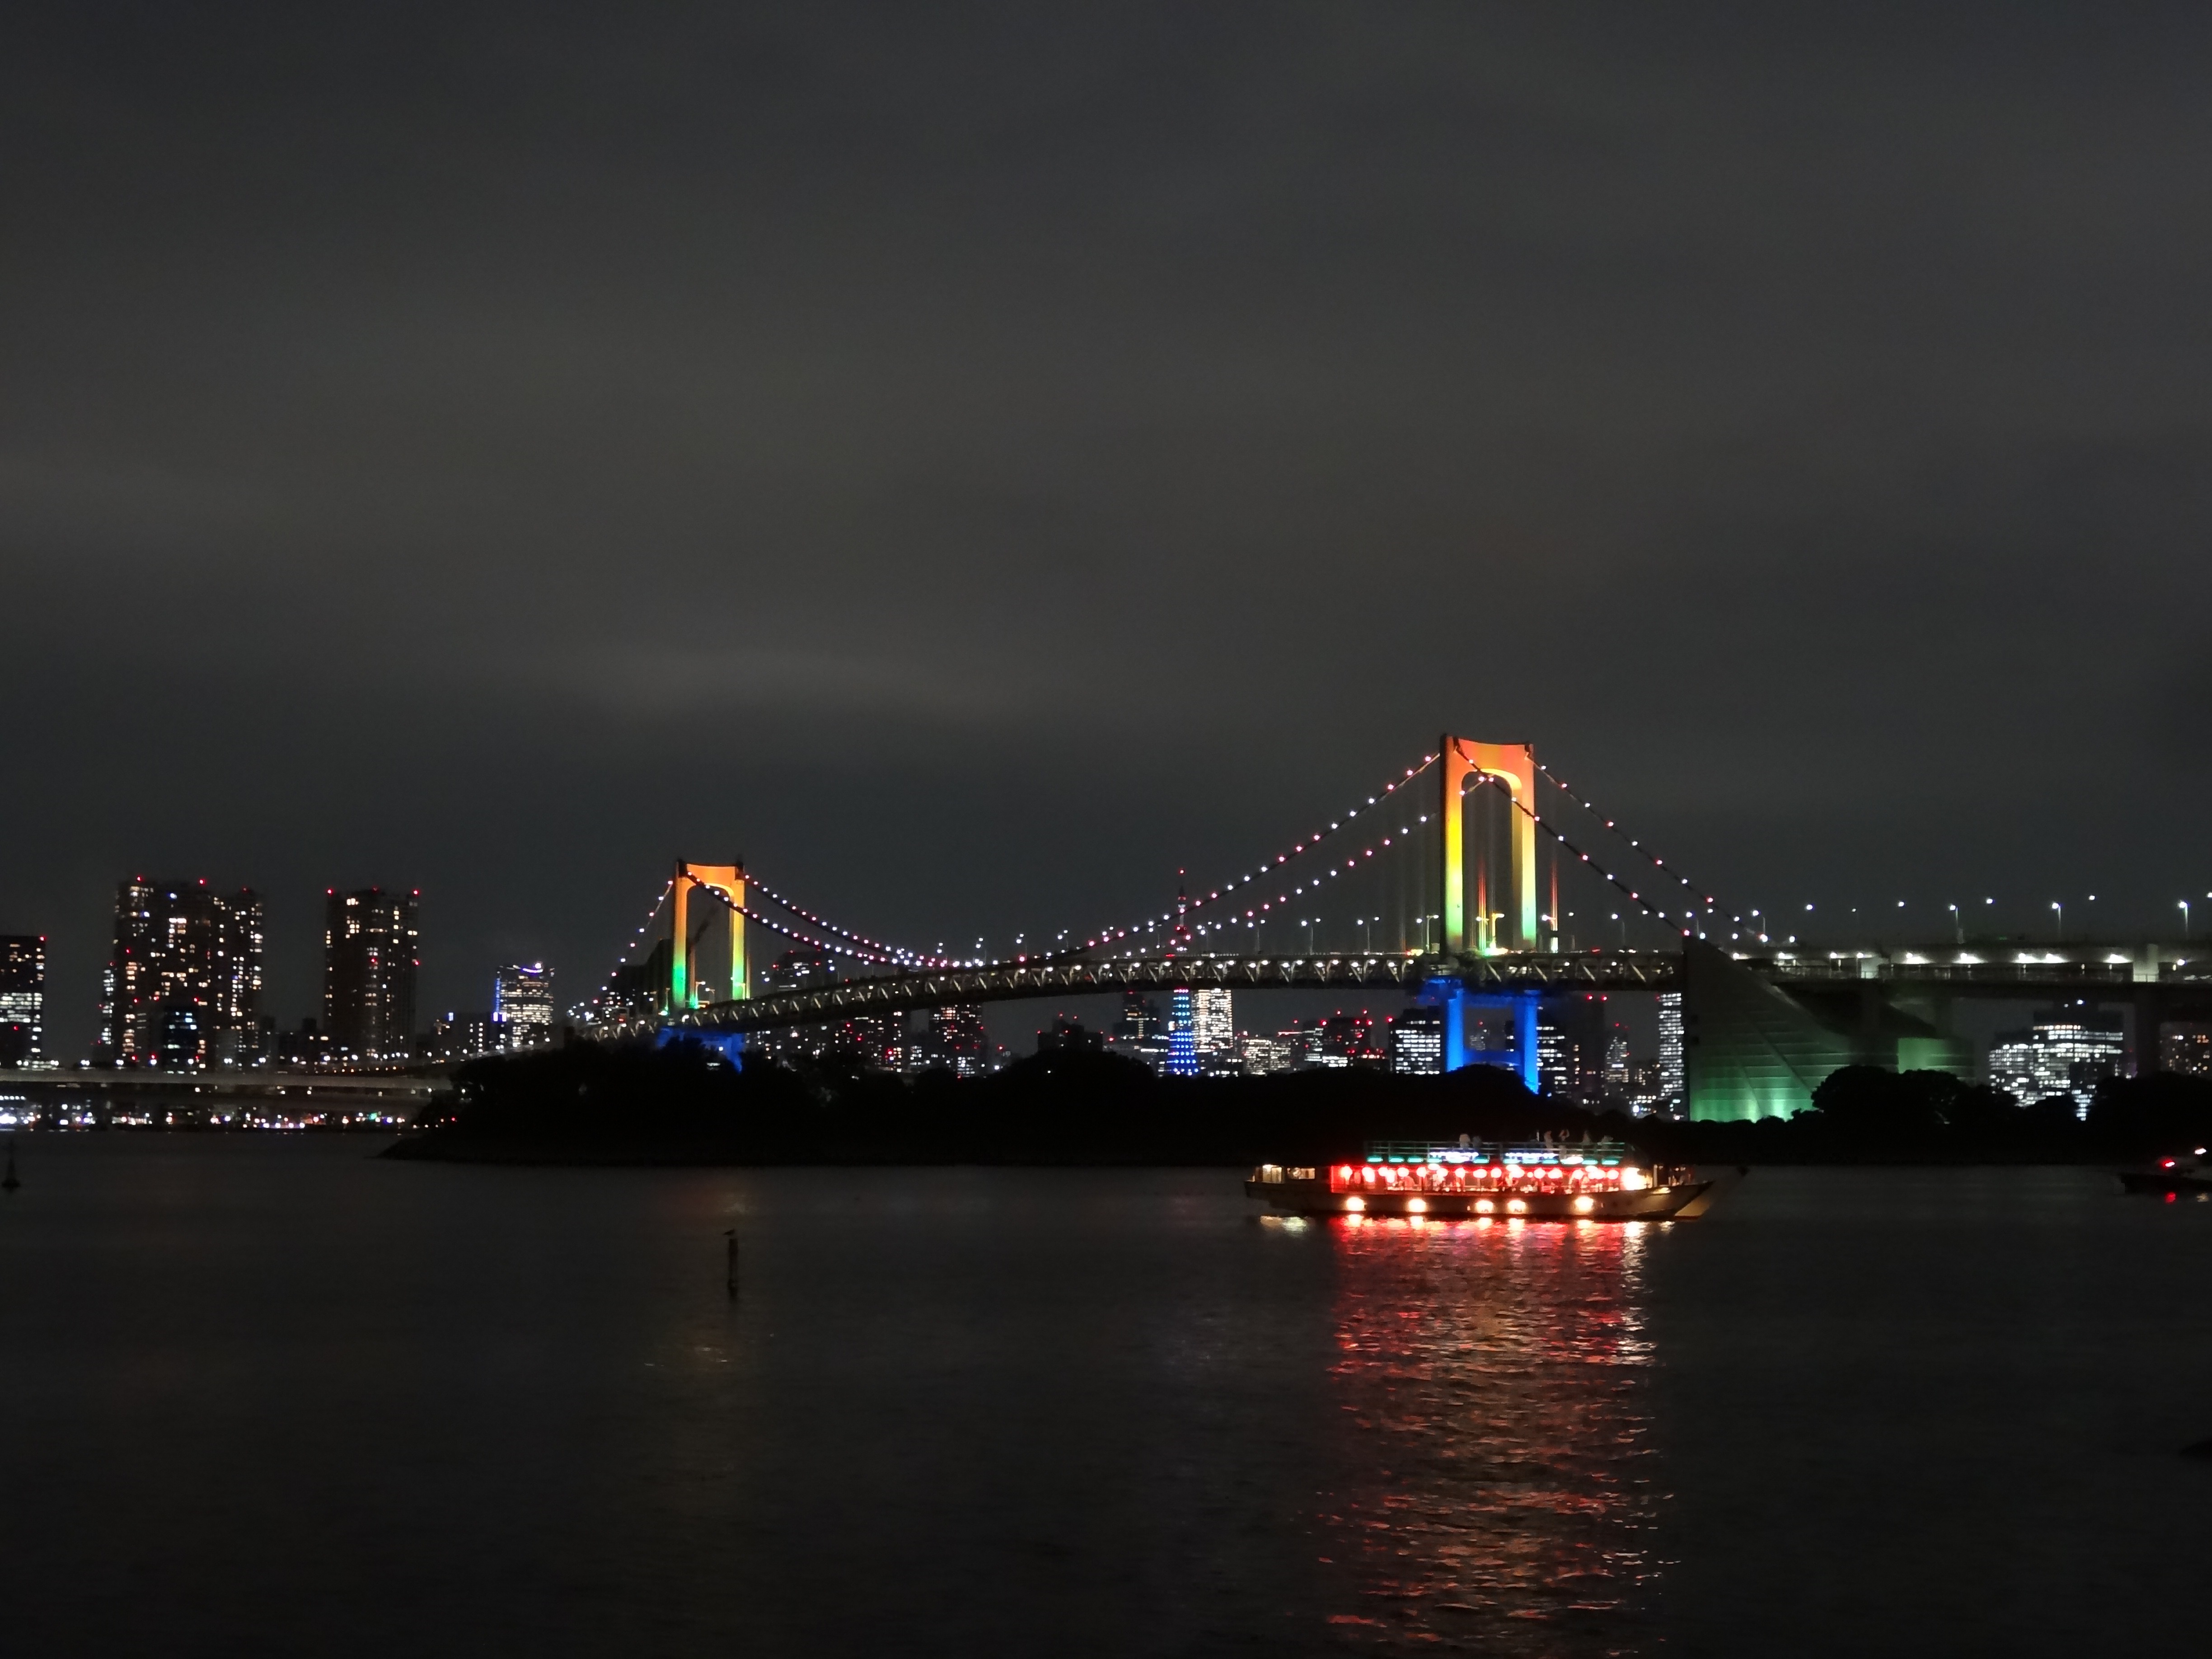
sea, coast, horizon, light, sky, bridge, skyline, night, building, city, skyscraper, cityscape, suspension bridge, dusk, evening, reflection, tower, landmark, darkness, japan, rainbow, tokyo, bill, odaiba, tokyo tower, human settlement, atmosphere of earth